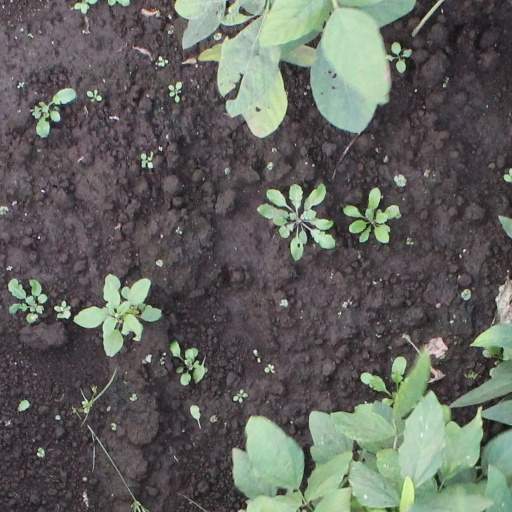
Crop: soybean